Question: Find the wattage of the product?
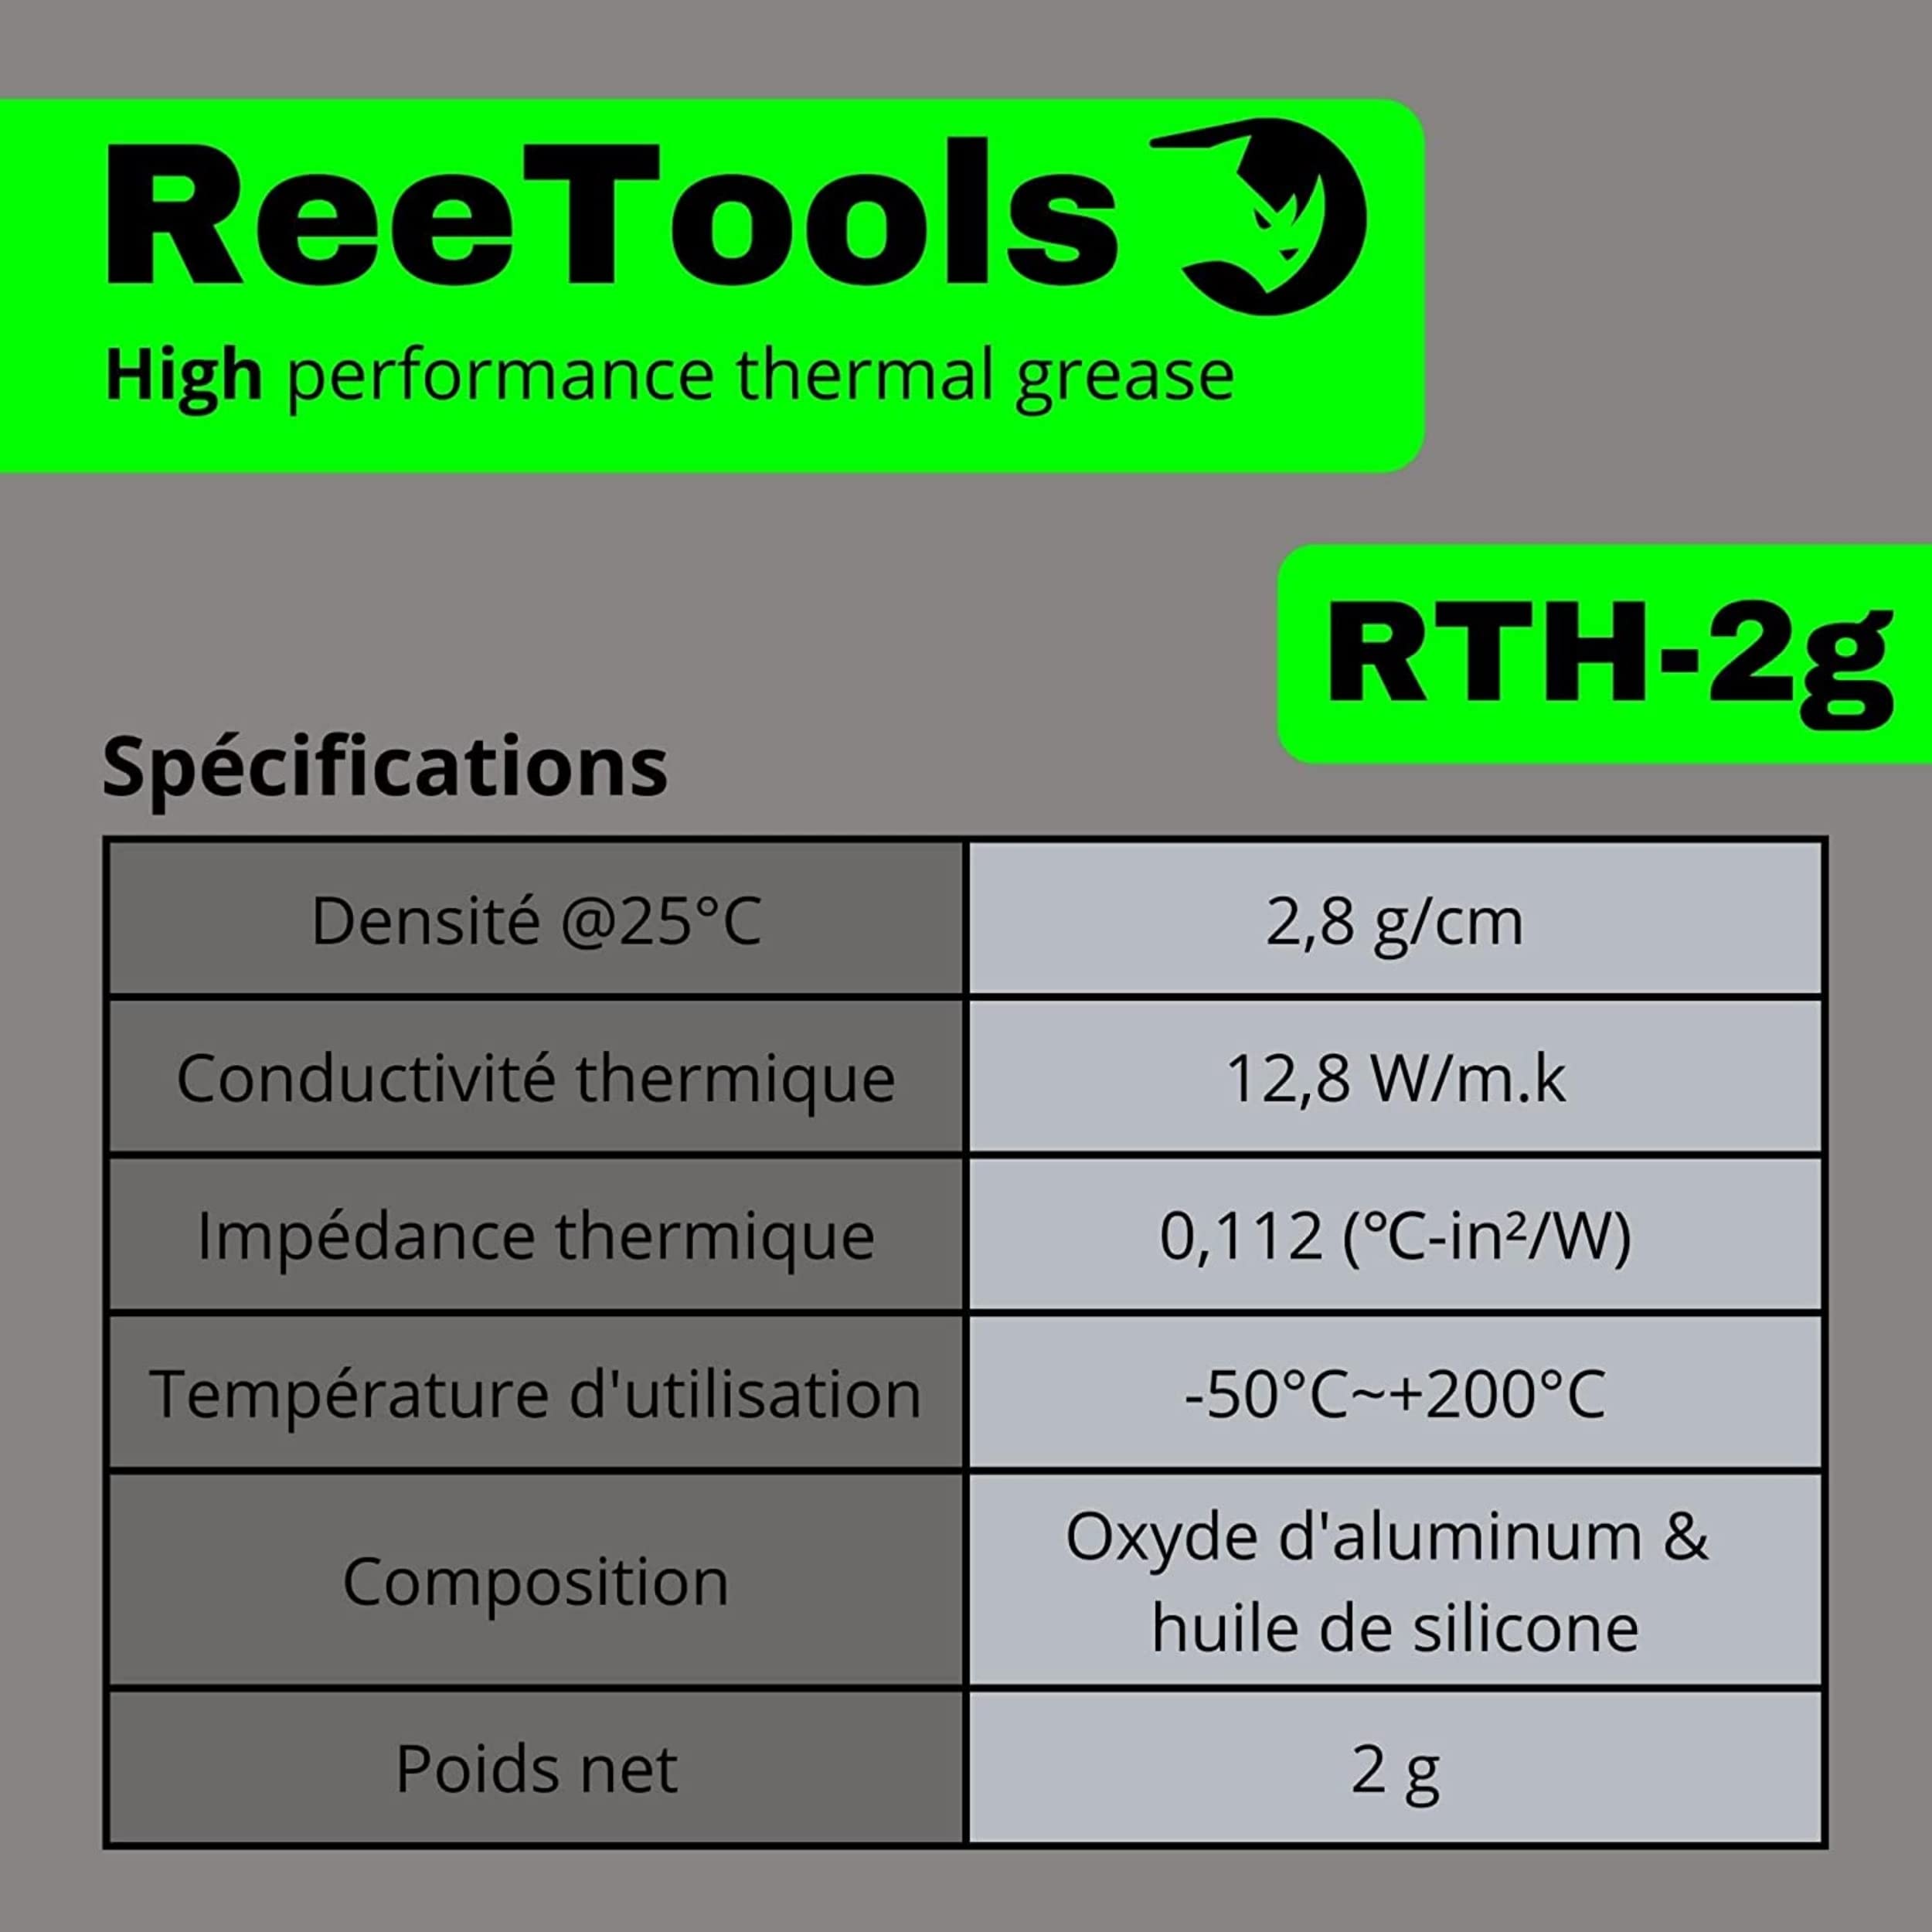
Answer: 2.0 watt